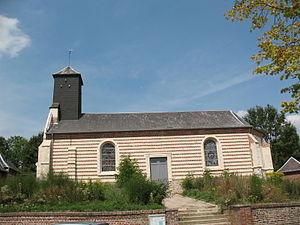
L'édifice datant des XIIIe et XIVe siècles, a subi plusieurs restaurations. Il est construit sur un plan rectangulaire avec une abside à trois pans. Les murs sont en calcaire et briques, appareillés en lits alternés.
L'église de la Nativité-de-la-Sainte-Vierge de Montigny-sur-l'Hallue est située sur le territoire de la commune de Montigny-sur-l'Hallue, dans le département de la Somme, au nord d'Amiens.
Montigny-sur-l'Hallue est une commune française située dans le département de la Somme, en région Hauts-de-France.